The Peake

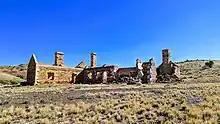
The ruins of the Peake Telegraph Station

The Arabana remained near the Peake throughout the 19th century; they were mentioned in various newspaper accounts, illustrations and sketches. The South Australian government maintained a ration depot at the Peake, and an estimated 68 Aboriginal people were present there in the 1890s; some worked as stockmen and others as rabbiters.